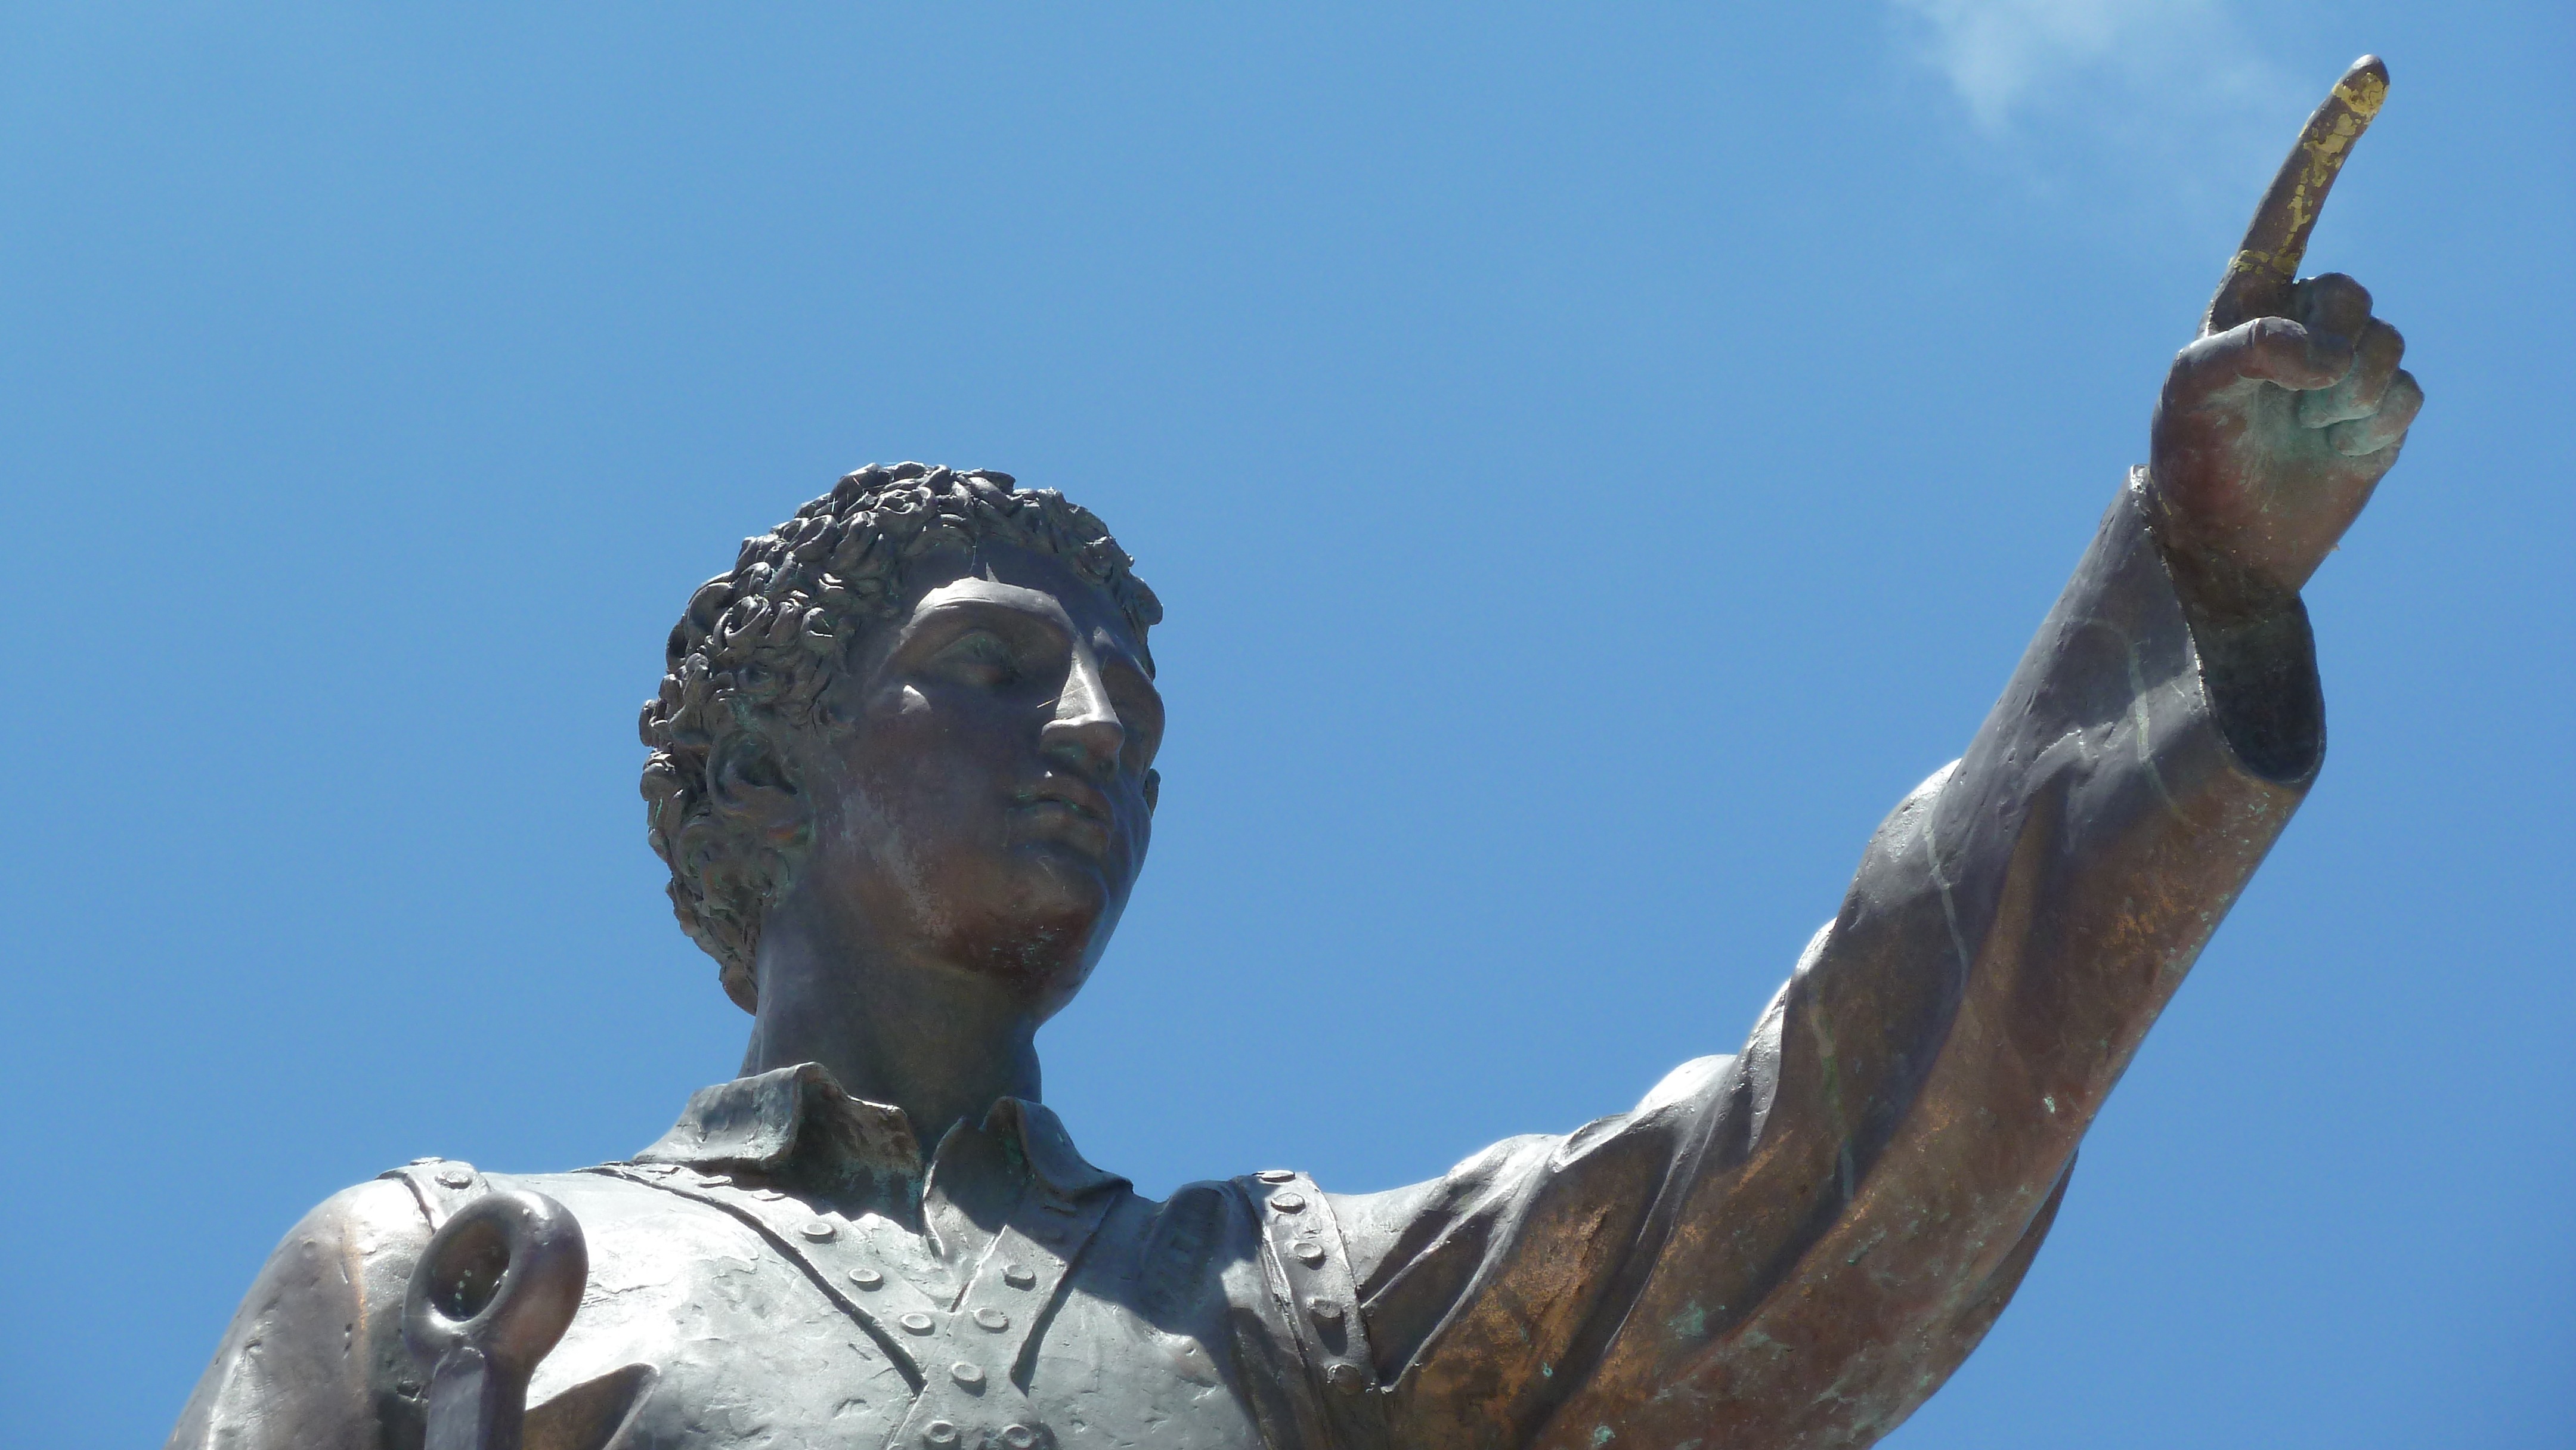
hand, monument, statue, finger, direction, symbol, human, point, sculpture, art, design, temple, pointing, street statue